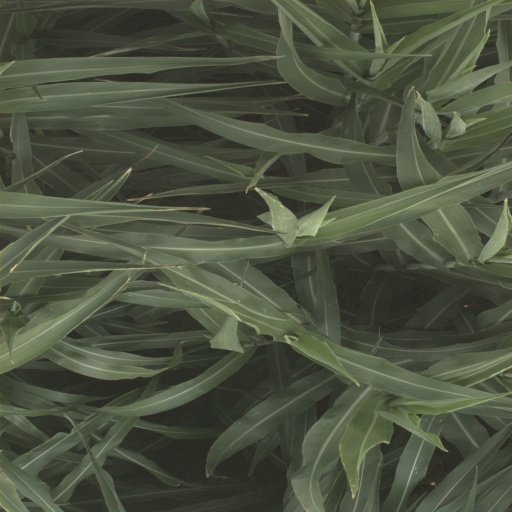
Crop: sorghum